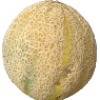
Label: cantaloupe